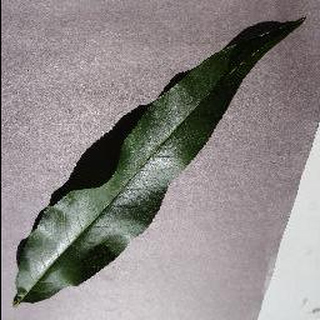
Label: healthy_peach